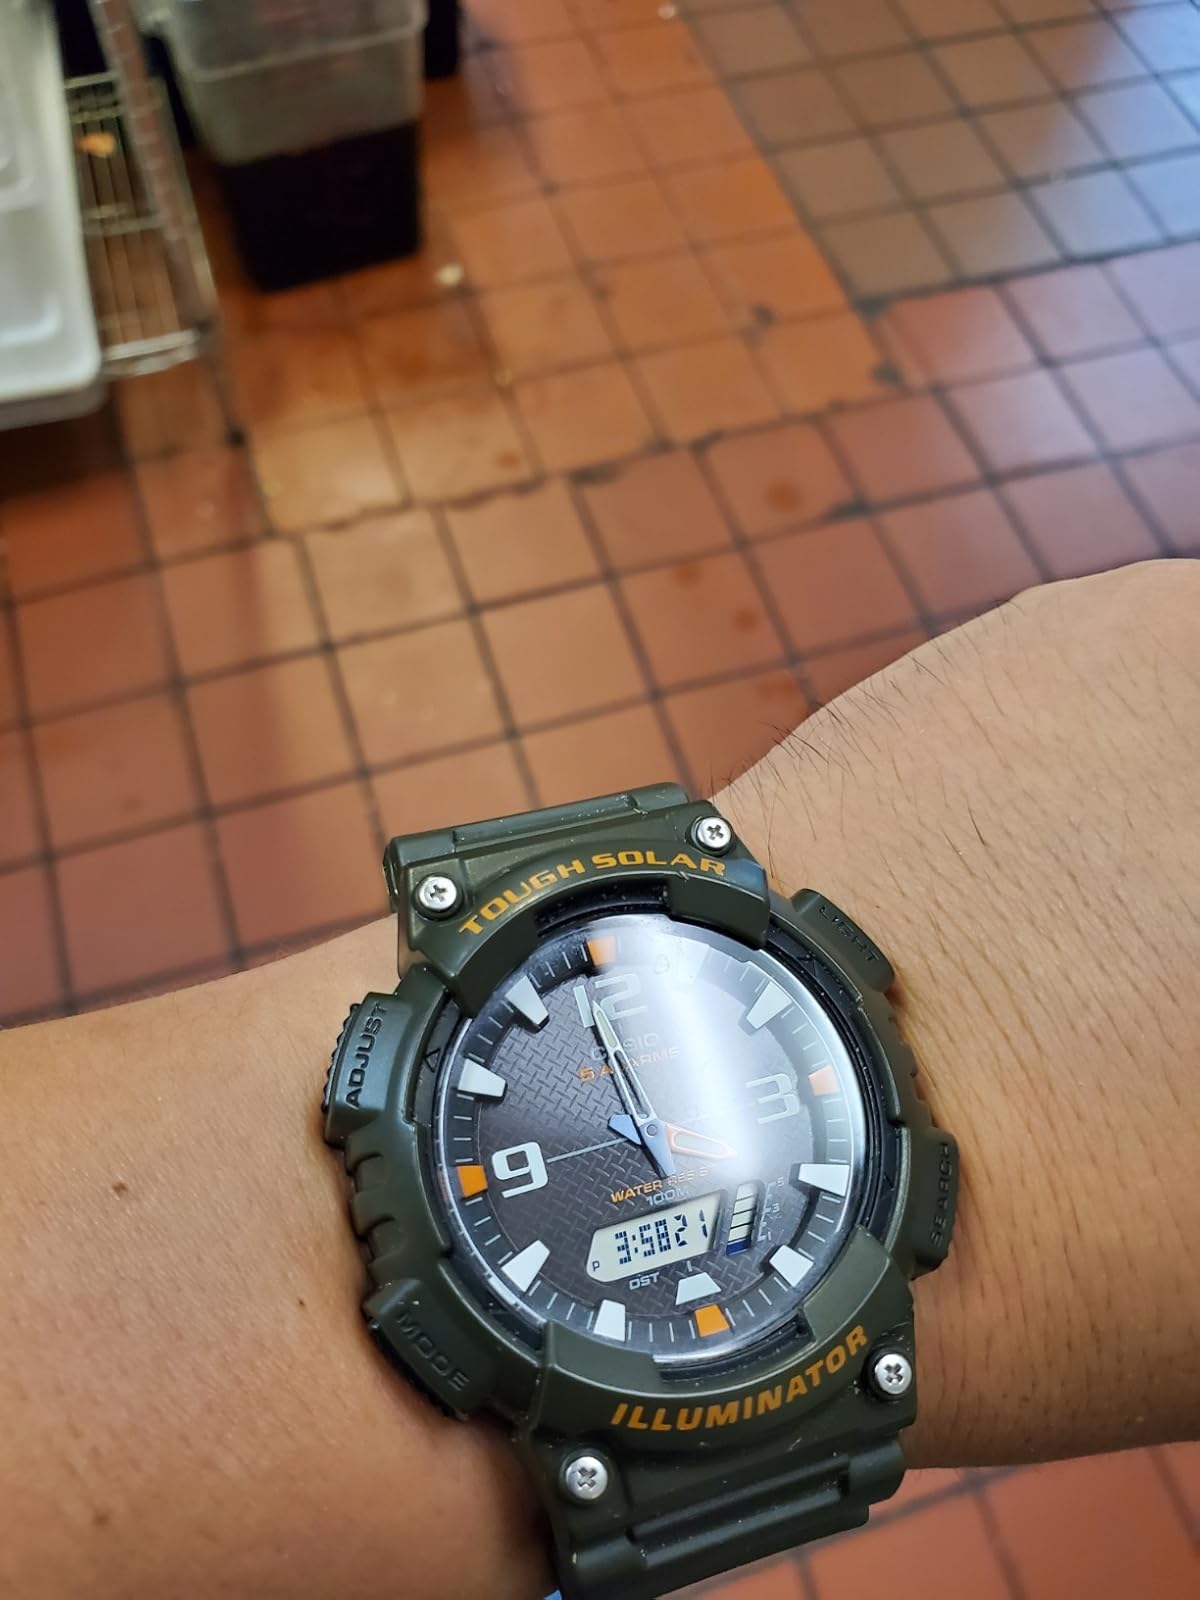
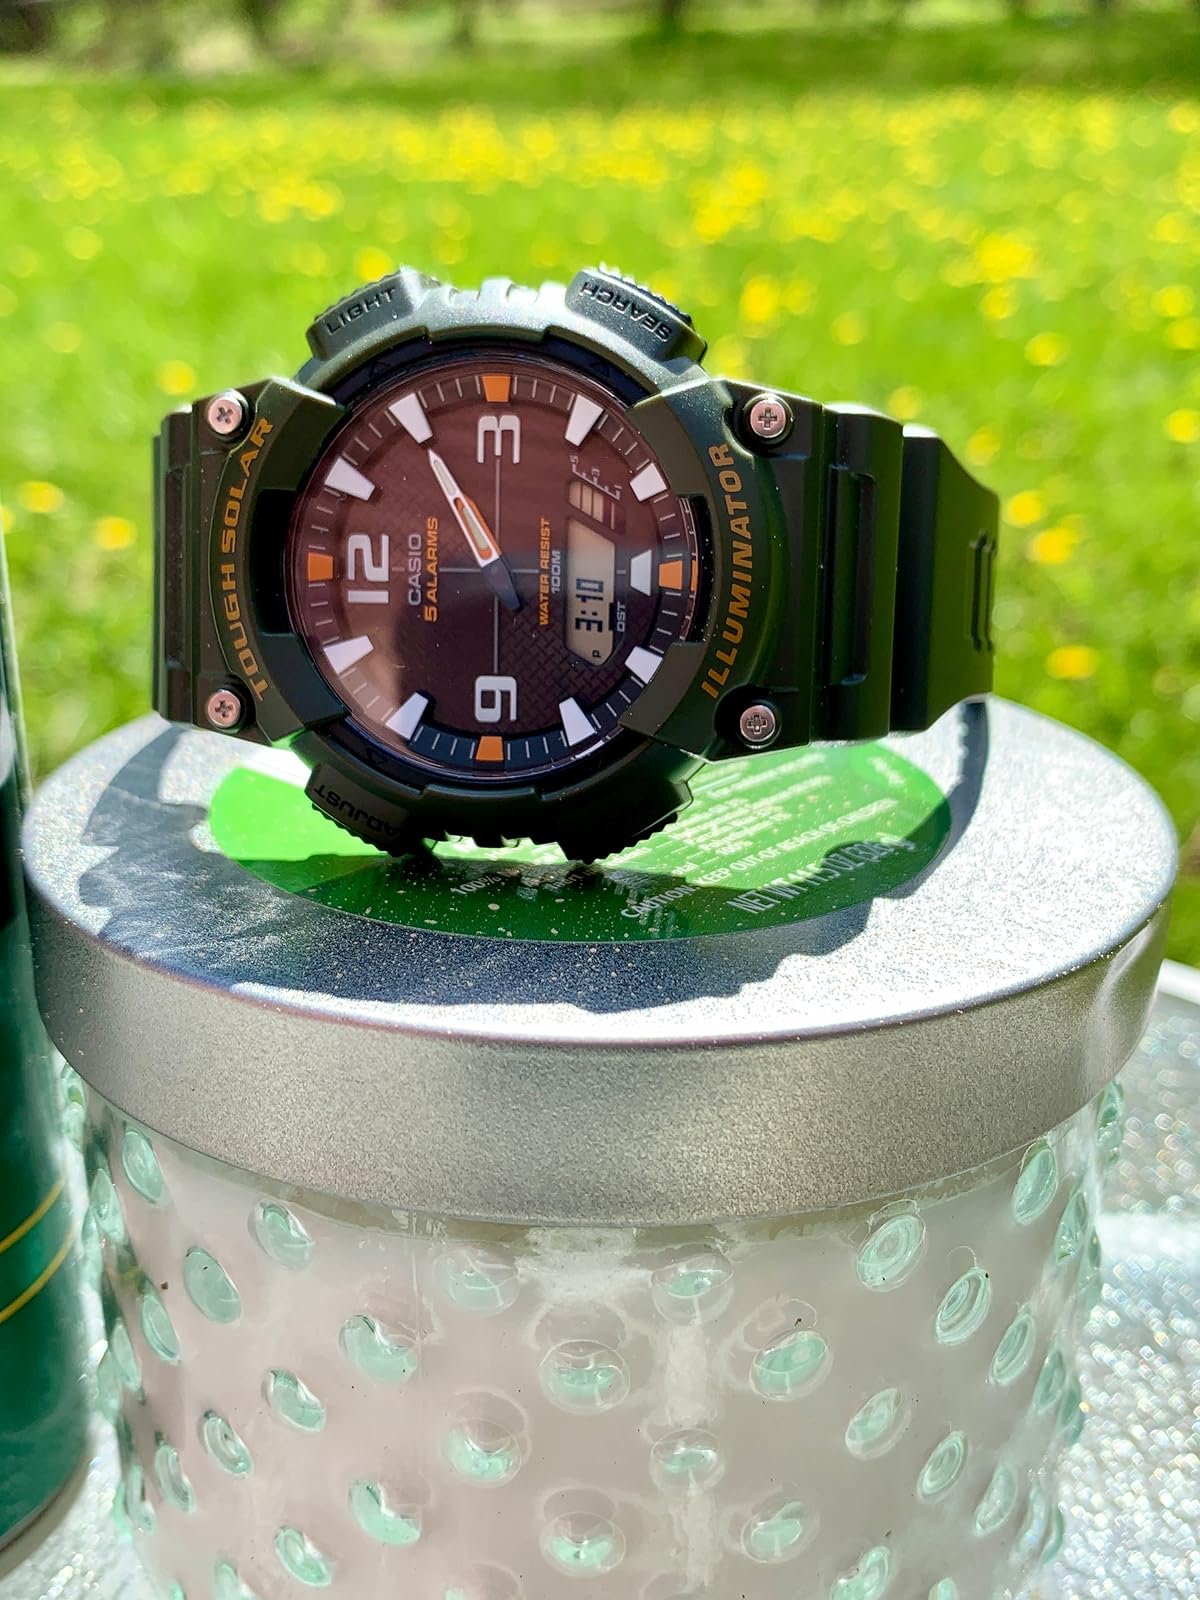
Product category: accessories_watch
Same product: yes